Maximilian II, Holy Roman Emperor

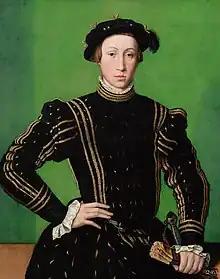
Archduke Maximilian, portrait by William Scrots, about 1544

Maximilian's relations with his uncle worsened, as Charles V, again embattled by rebellious Protestant princes led by Elector Maurice of Saxony, wished his son Philip II of Spain to succeed him as emperor. However, Charles' brother Ferdinand, who had already been elected as the next occupant of the imperial throne, and his son Maximilian objected to this proposal. Maximilian sought the support of the German princes such as Albert V, Duke of Bavaria and even contacted Protestant leaders like Maurice of Saxony and Christoph, Duke of Württemberg. At length a compromise was reached: Philip was to succeed Ferdinand, but during the former's reign Maximilian, as King of the Romans, was to govern Germany. This arrangement was not carried out, and is only important because the insistence of the emperor seriously disturbed the harmonious relations that had hitherto existed between the two branches of the Habsburg family; an illness that befell Maximilian in 1552 was attributed to poison given to him in the interests of his cousin and brother-in-law, Philip II of Spain.